Juan Alamia

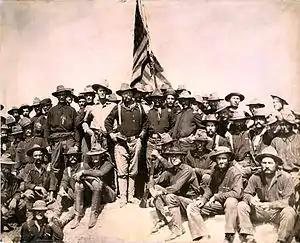
Roosevelt and the Rough Riders atop San Juan Heights, 1898

On May 27, 1898, Juan Alamia mustered in under the name John B. Alamia in San Antonio, Texas to serve in First United States Volunteer Cavalry, also known as the Rough Riders. Alamia was a member of B Troop commanded by Captain James H. McClintock.